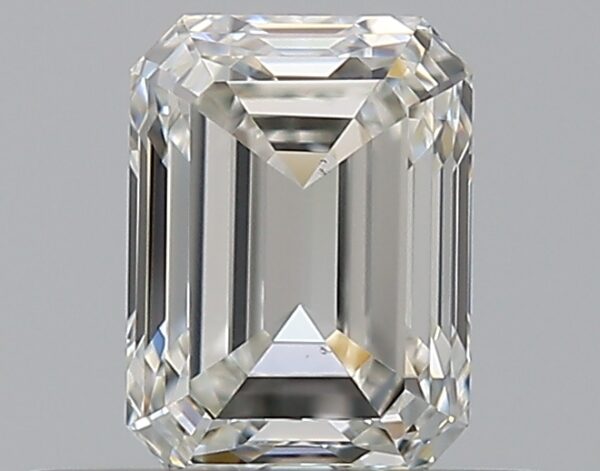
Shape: emerald
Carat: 0.5
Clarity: VS1
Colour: H
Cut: EX
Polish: EX
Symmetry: VG
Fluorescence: N
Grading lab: GIA
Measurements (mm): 5.09 x 3.74 x 2.56